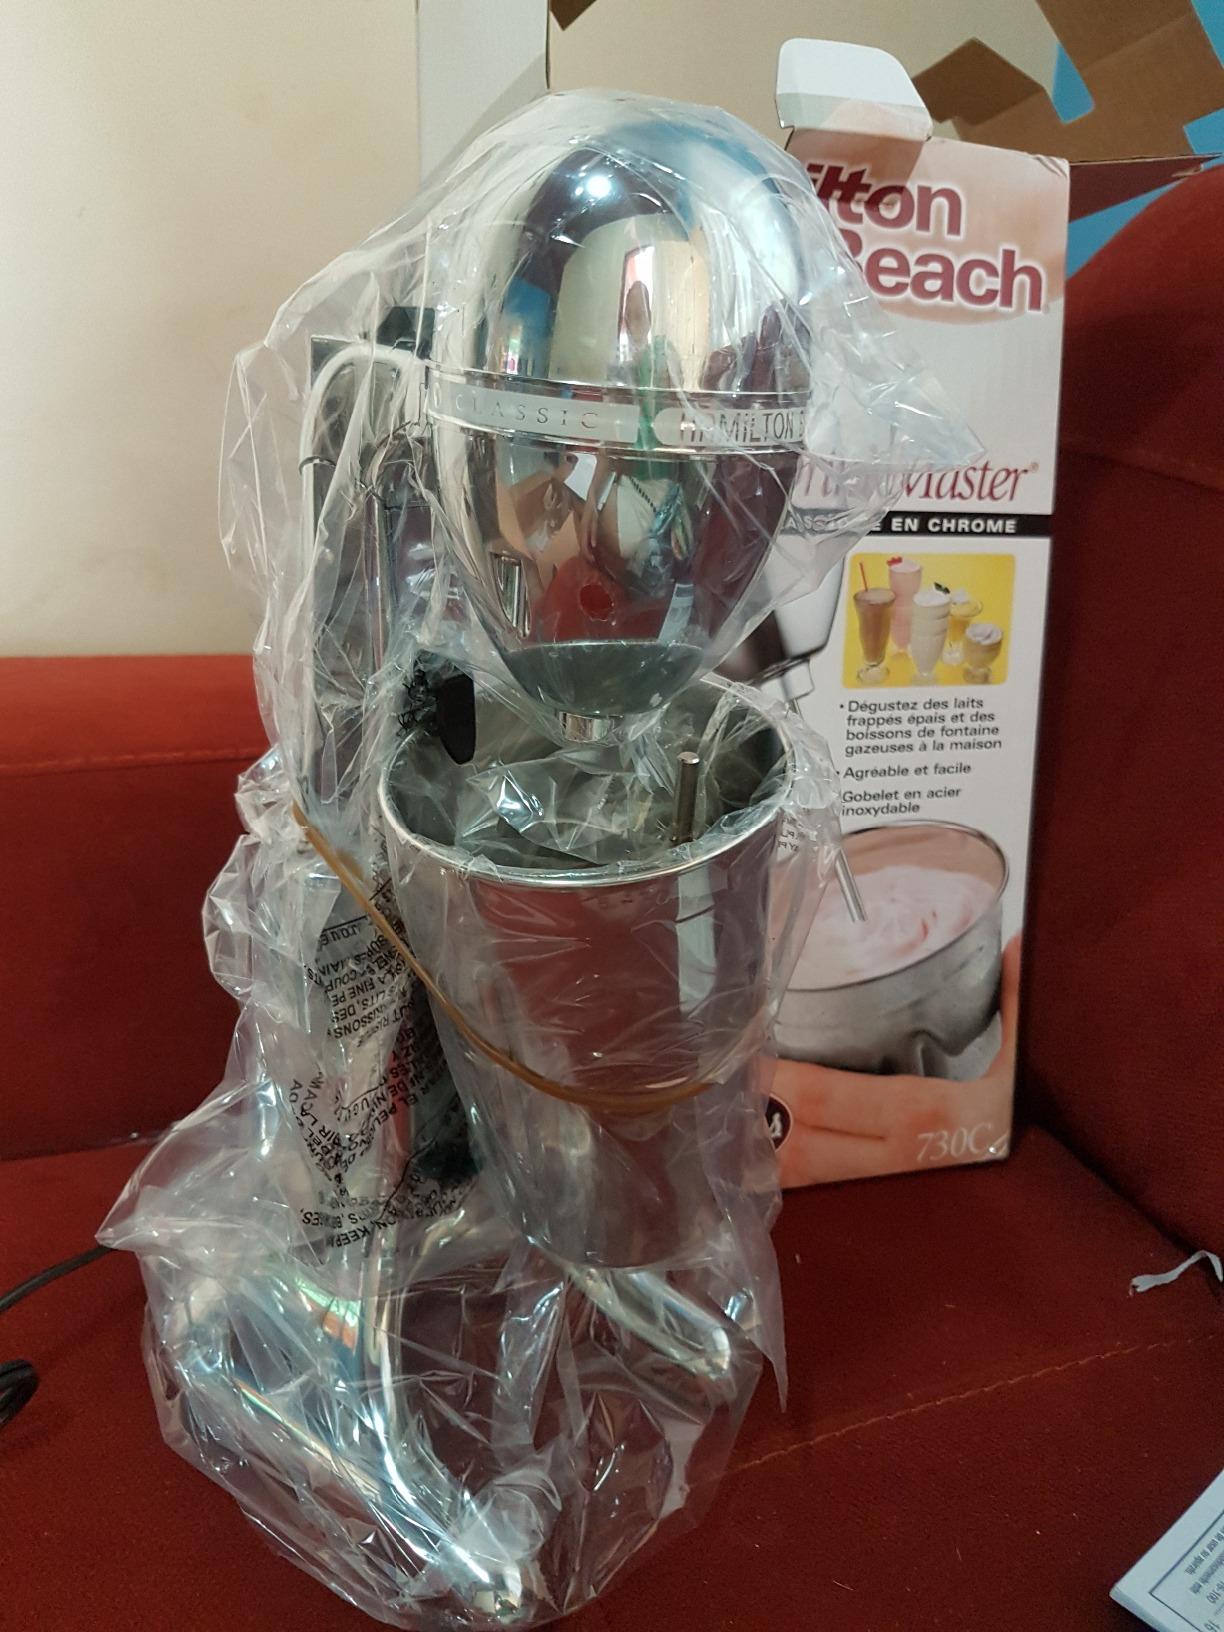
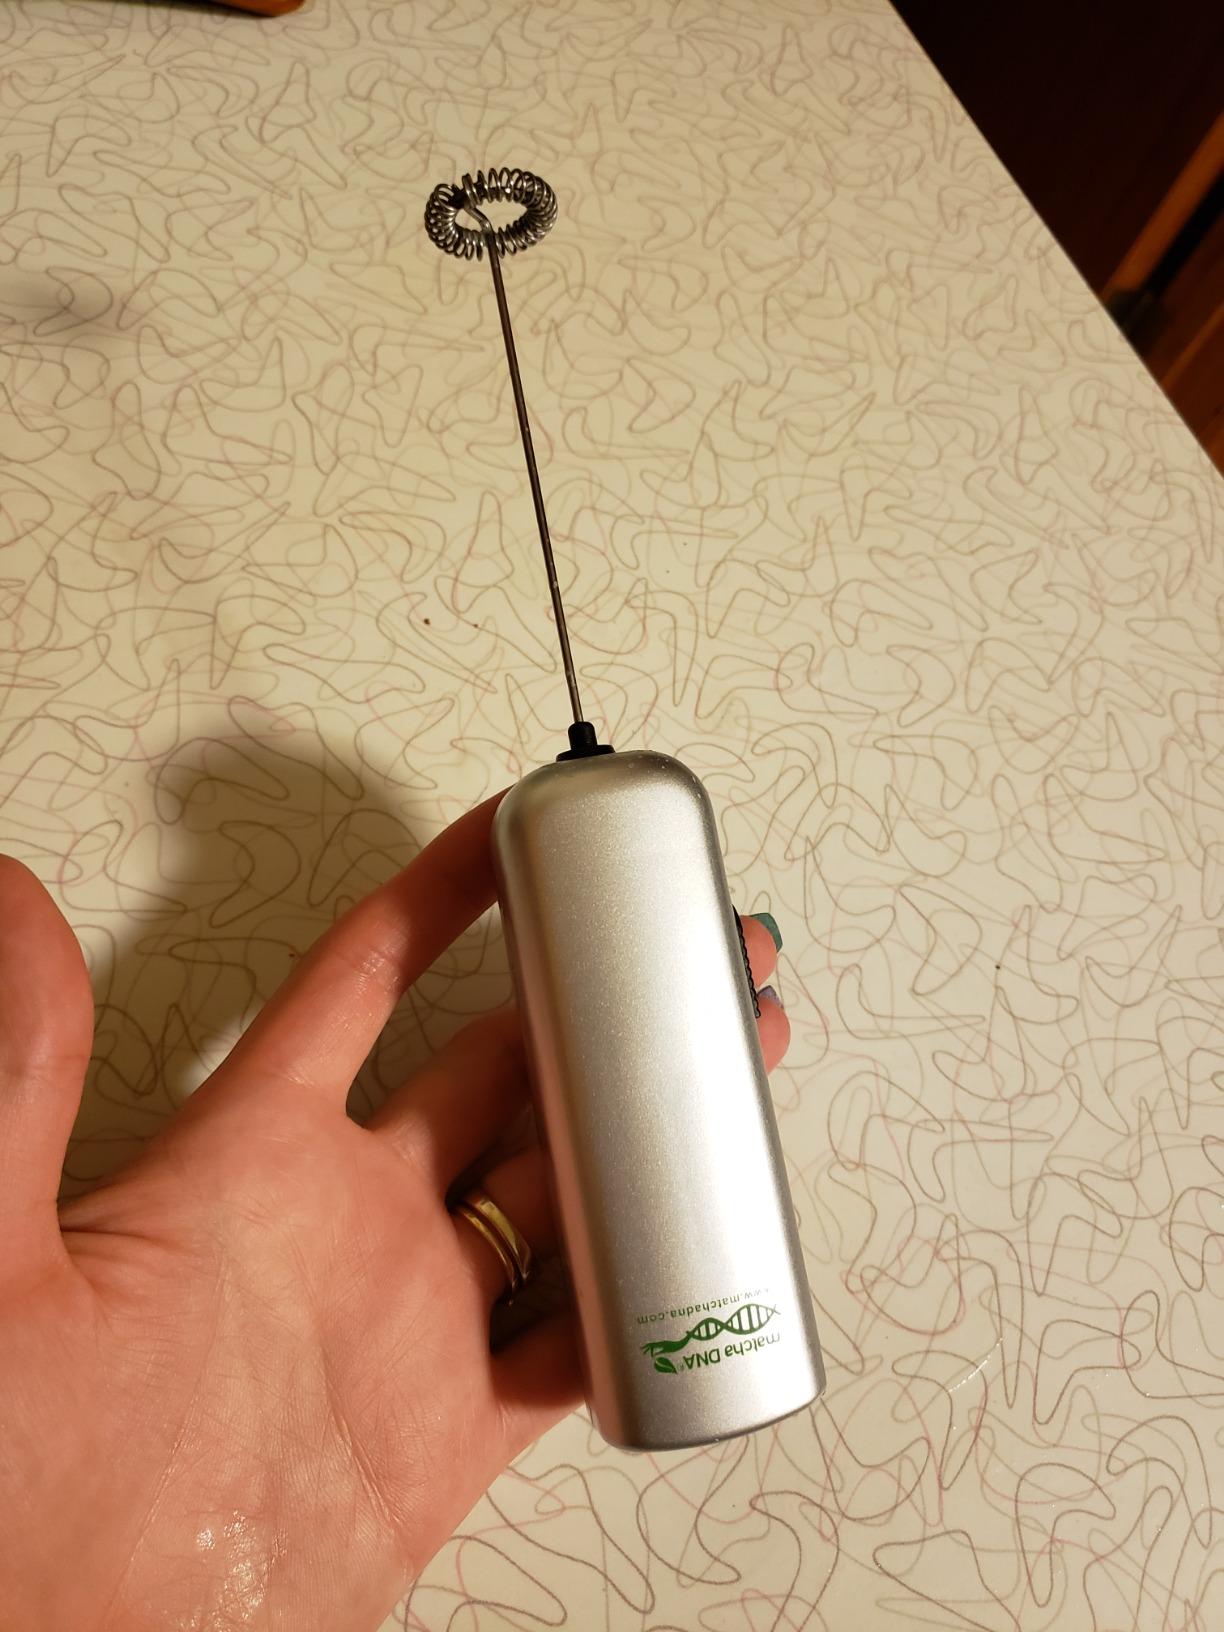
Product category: items_mixer
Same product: no